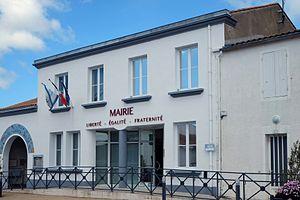
Mairie Clavette Charente-Maritime France
Clavette est une commune du Sud-Ouest de la France située dans le département de la Charente-Maritime.